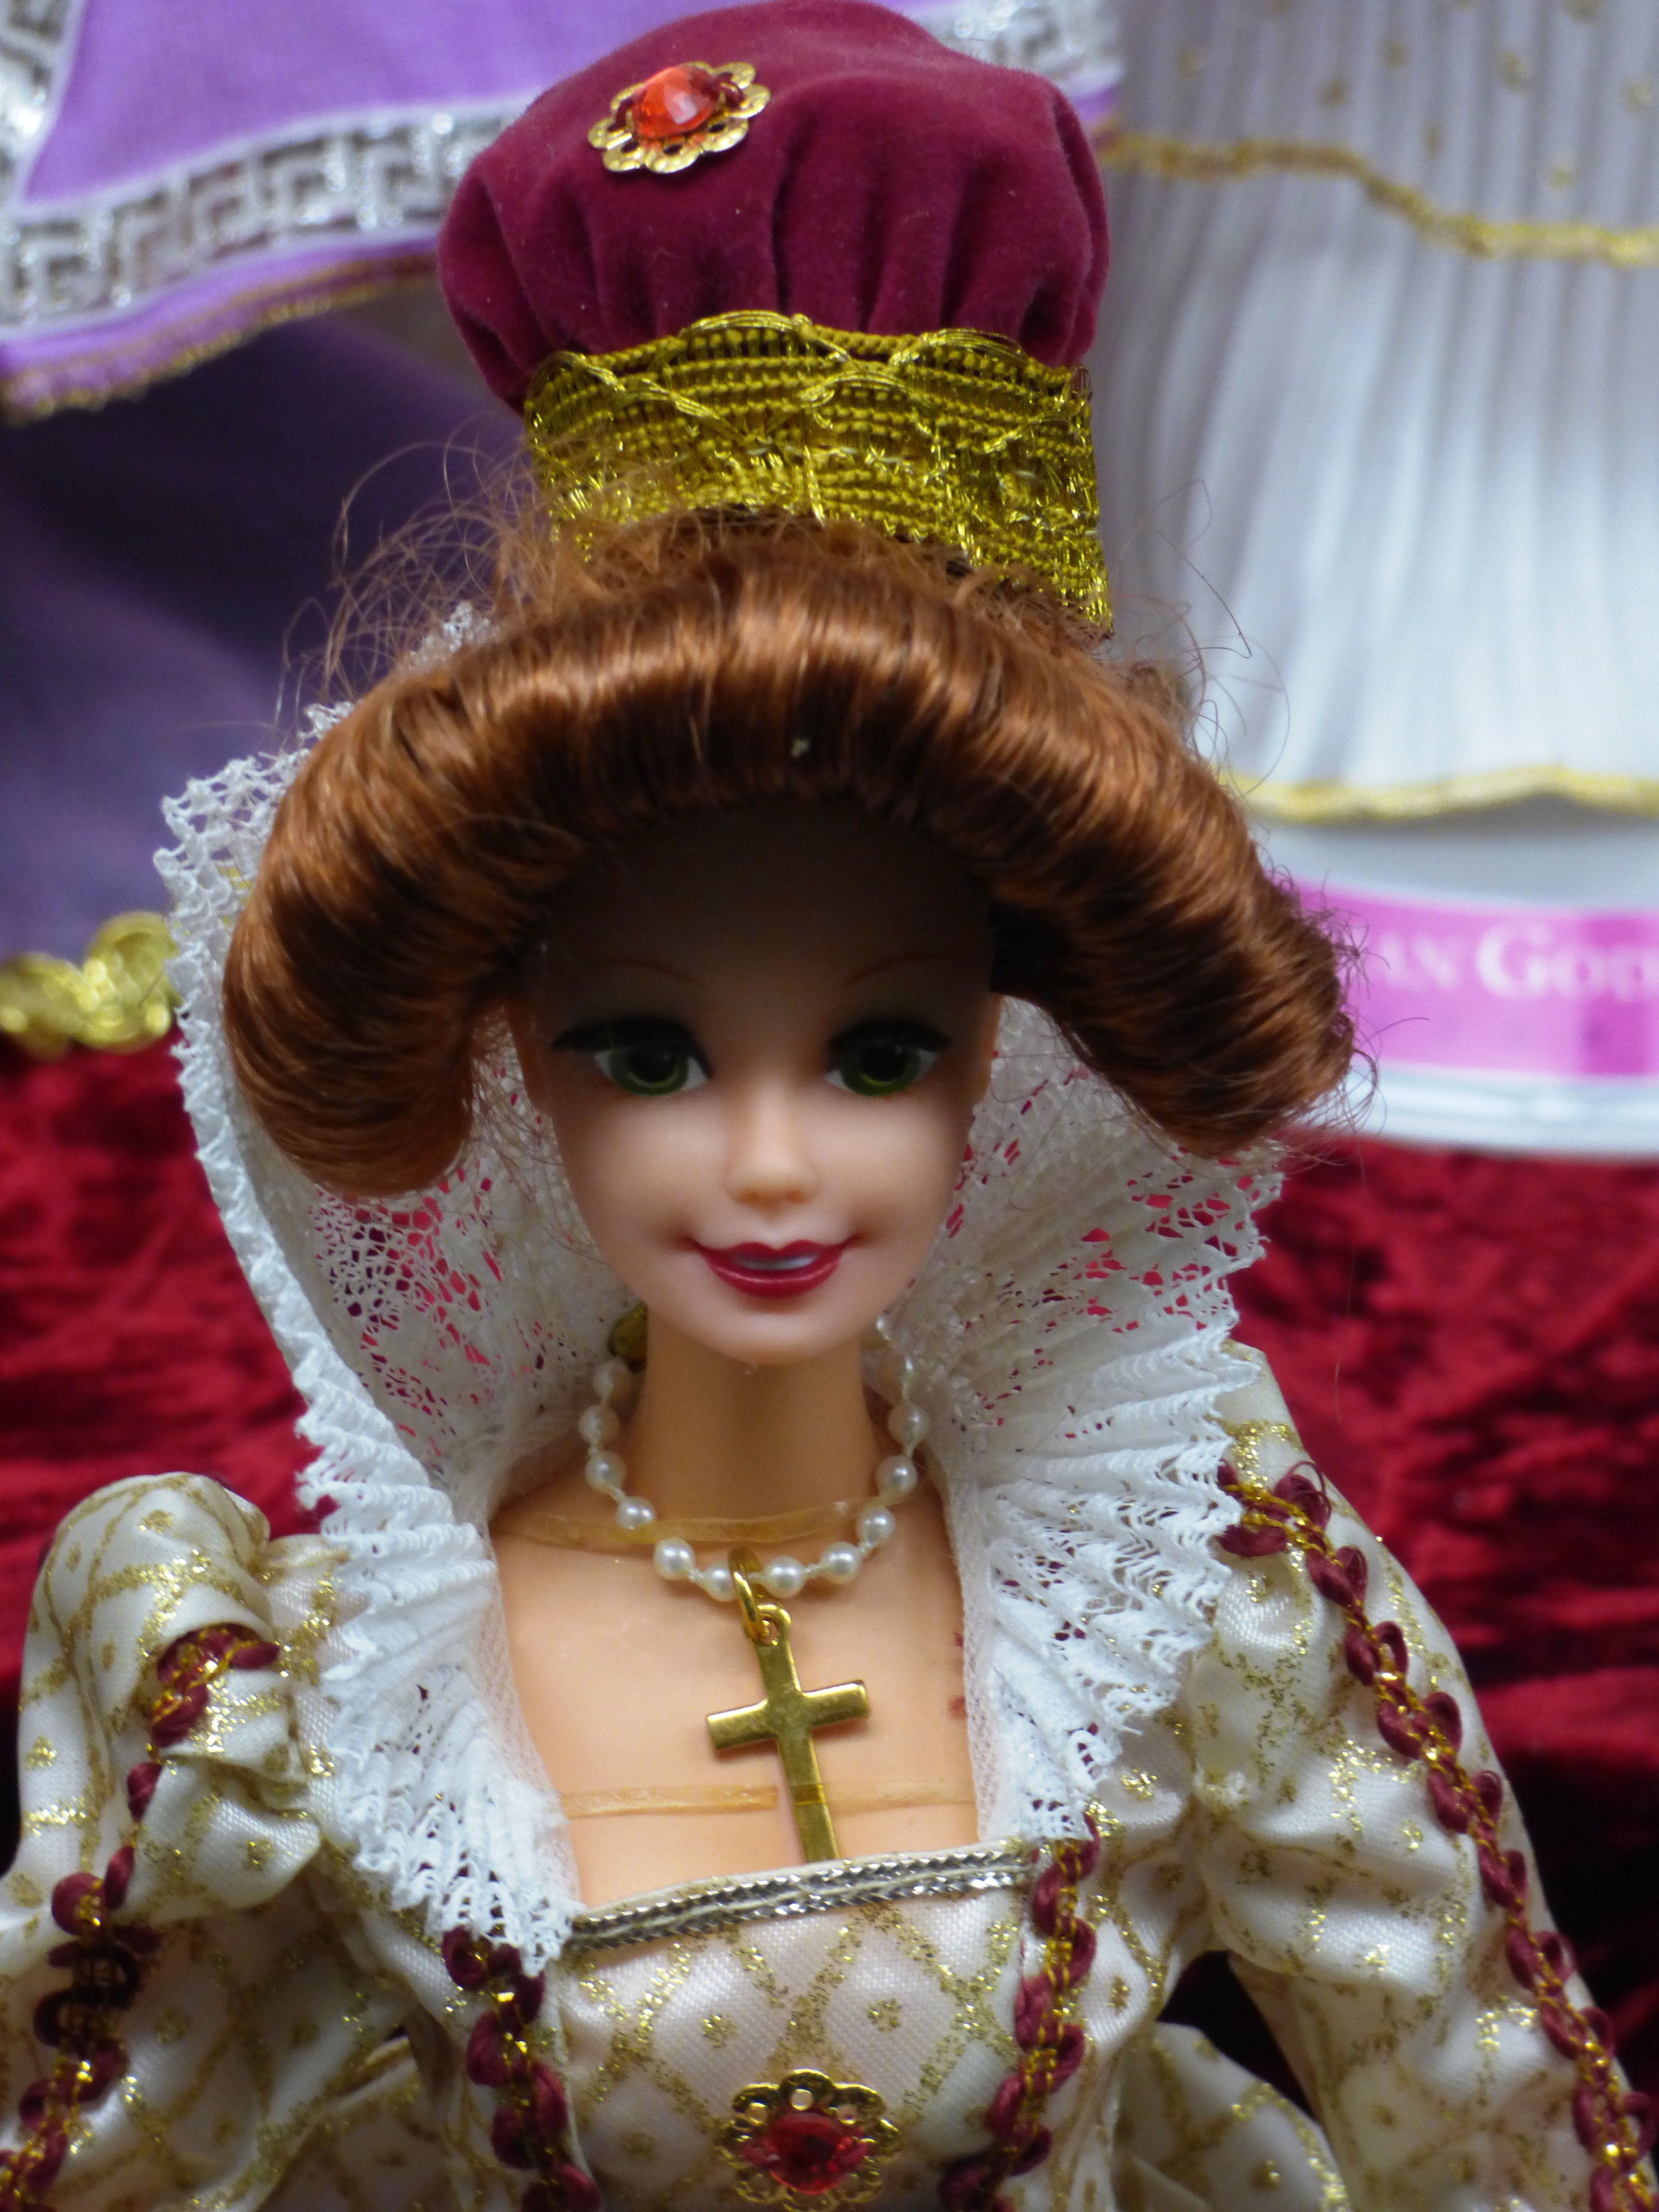
woman, flower, religion, fashion, clothing, cross, lady, toy, doll, dress, beauty, barbie